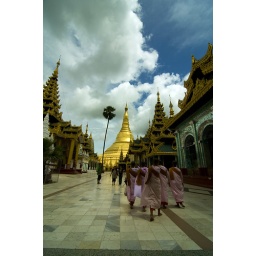
Female novices, kindda cute in pink